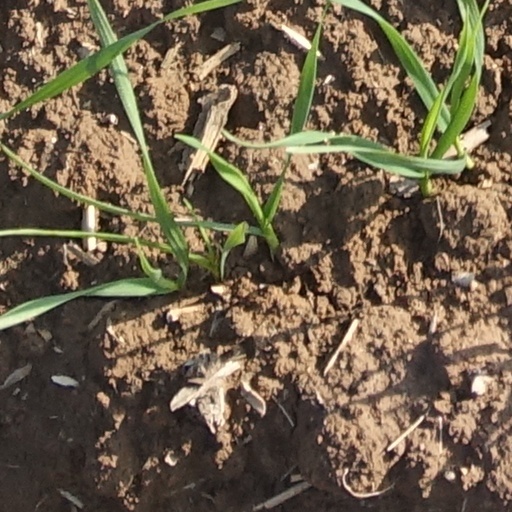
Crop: wheat